Sunshine Coast Region

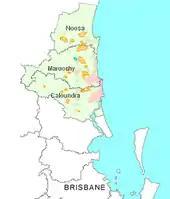
Map of Sunshine coast

The Sunshine Coast economy is dominated by two sectors – Healthcare (including age-care) and Retail, which provide 30% of the regional employment. Other significant areas are accommodation and food services, education, construction, manufacturing and professional services. Efforts are being made to diversify the regional economy by the Sunshine Coast Regional Council.